John James Audubon State Park

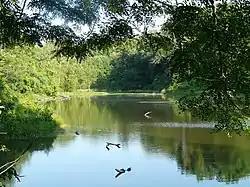
Wilderness Lake at Audubon State Park.

John James Audubon State Park is located on U. S. Route 41 in Henderson, Kentucky, just south of the Ohio River. Its inspiration is John James Audubon, the ornithologist, naturalist, and painter who resided in Henderson from 1810 to 1819 when Henderson was a frontier village.